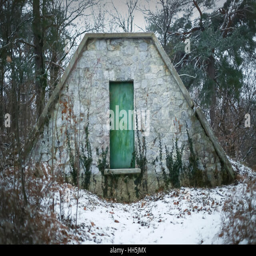
a shed in the snowy forest